Greatest Video Hits 2

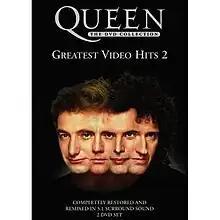

Greatest Video Hits 2 is the second DVD of music videos from the British rock band, Queen. It was released in November 2003, and included video hits of the band from 1981 to 1989. It was at number one in UK, in its first week. It also peaked at number 1 in Ireland. In that same year the DVD was number 2 in Spain, and number 4 in Italy. It was certified 2 platinum awards in UK, platinum in France and Australia, gold in Germany, Spain, Poland and other countries.